Rikard Lindström

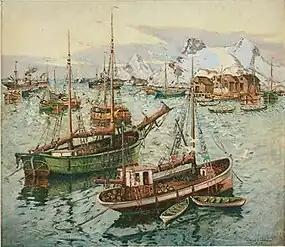
Fishing Boats in the Harbor

From 1907 to 1915, he was married to the artist, ; daughter of a sea captain. She later became a journalist. After their divorce, they continued to live together.